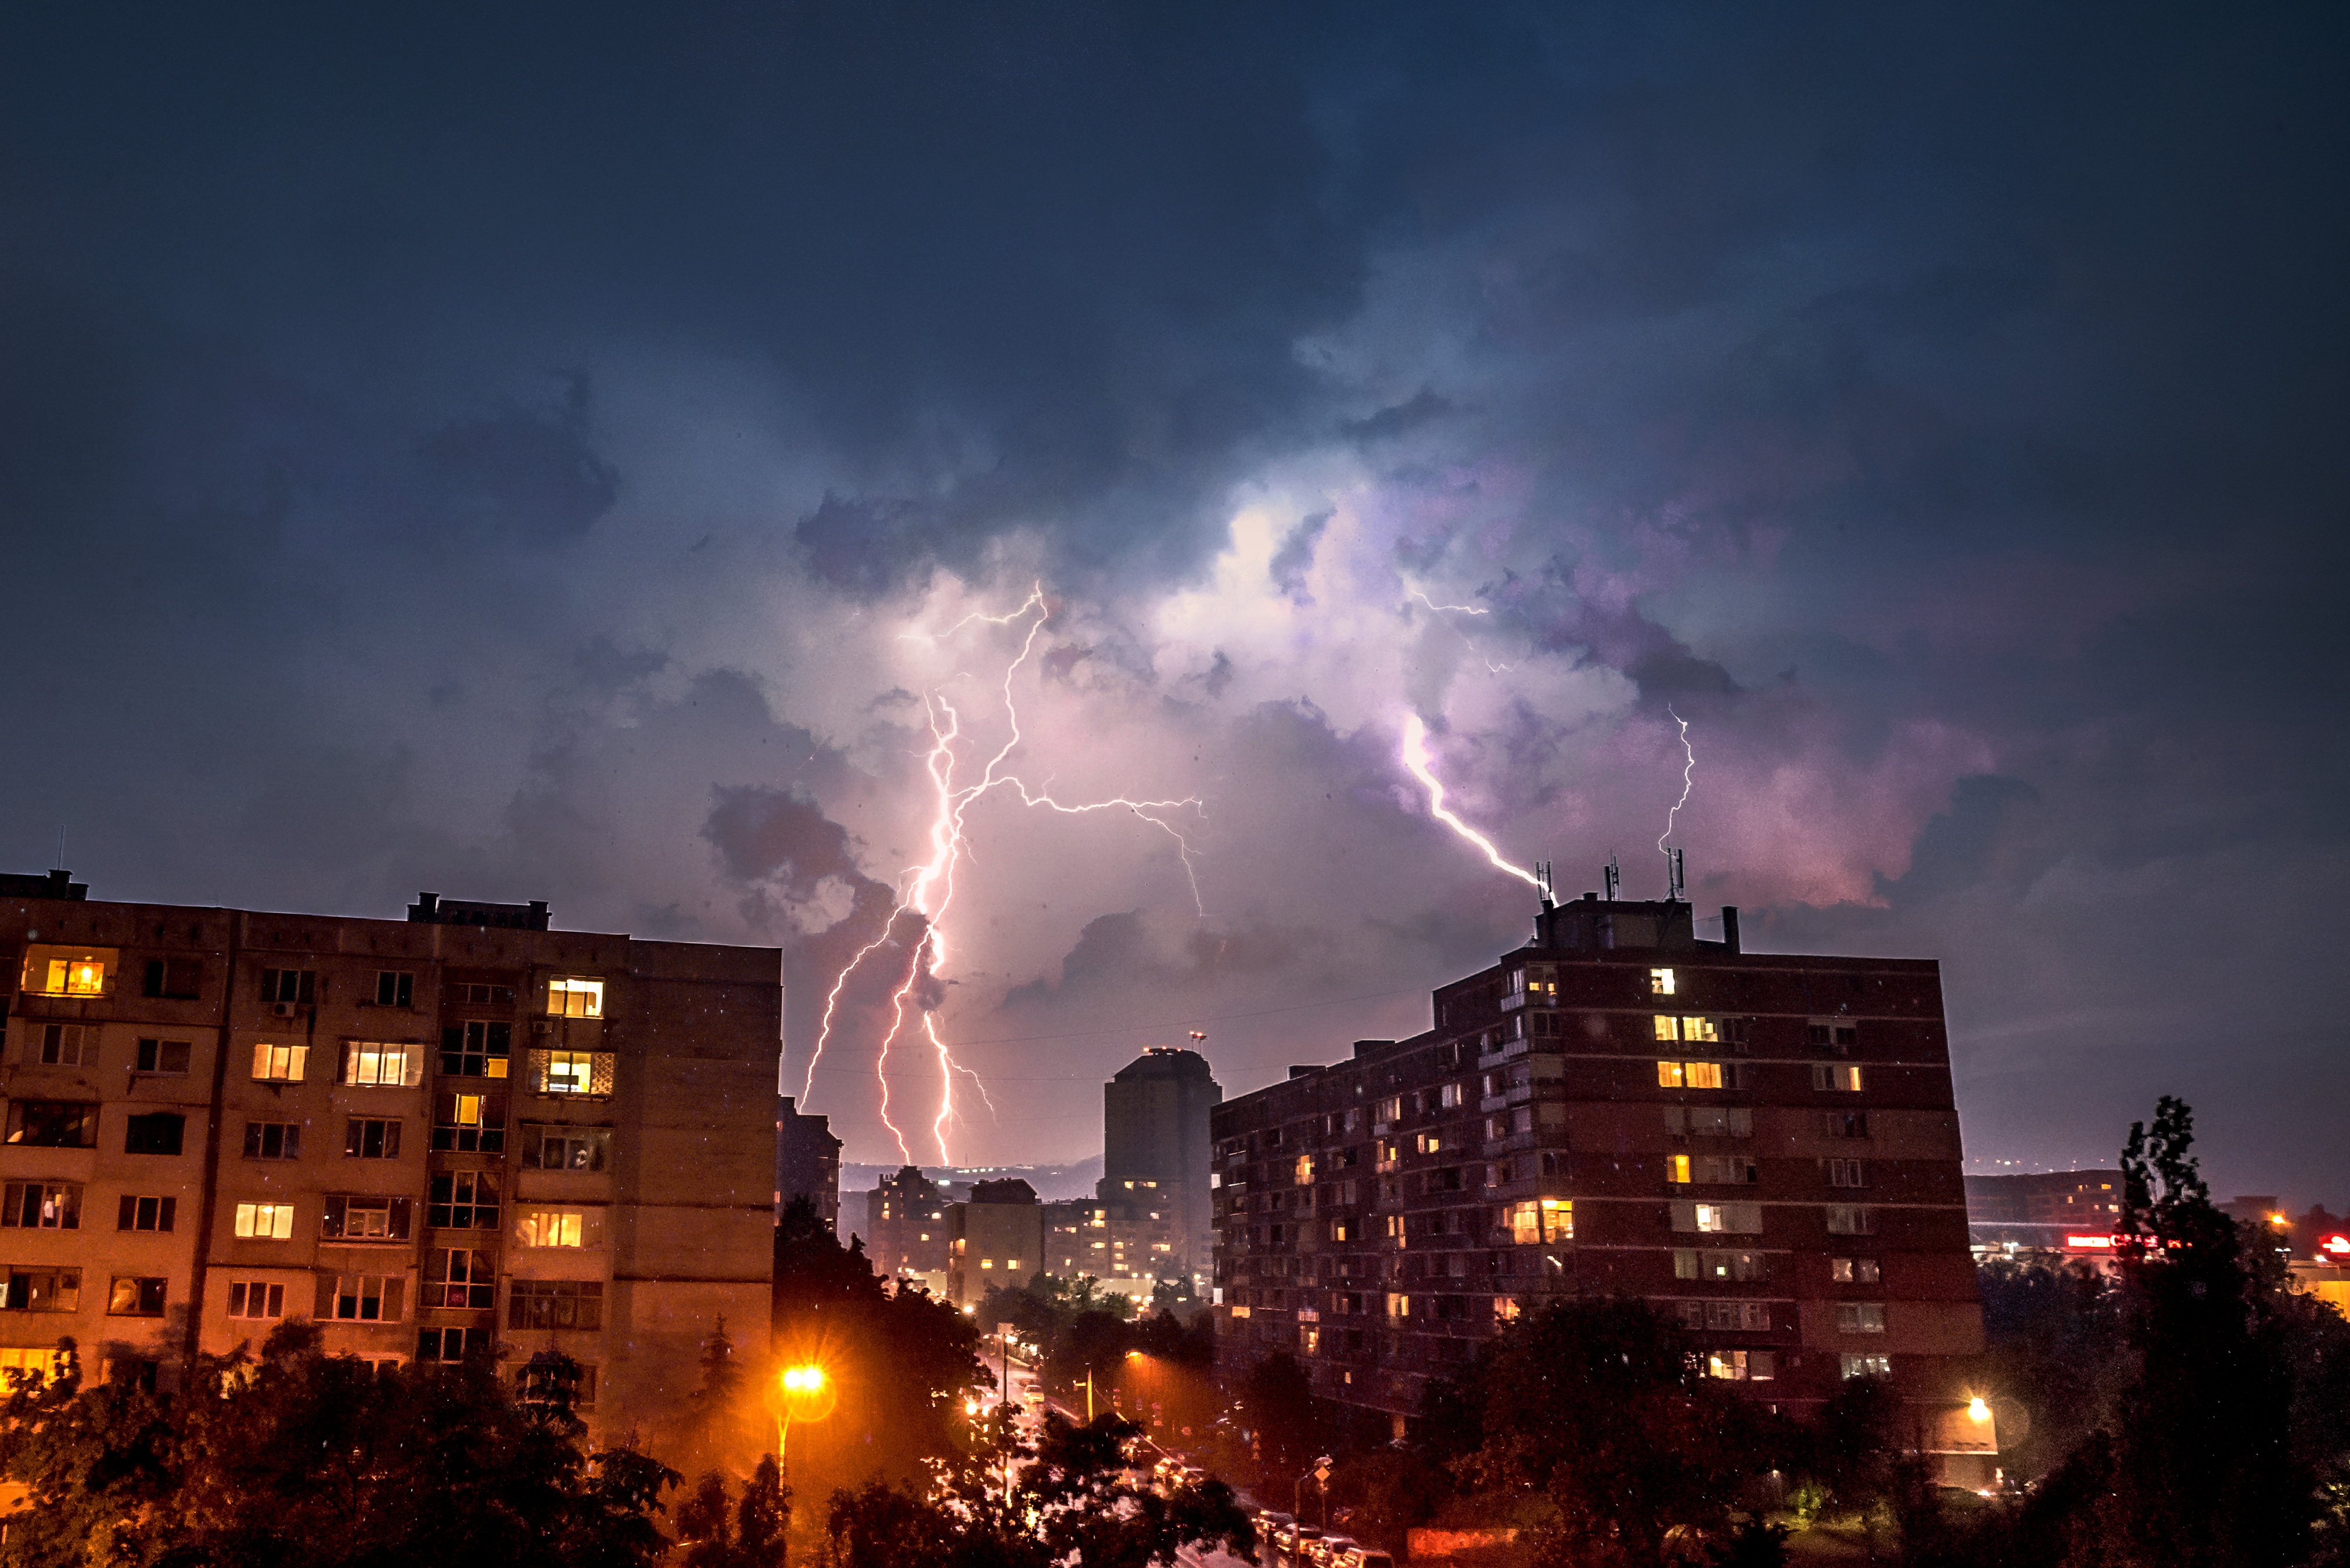
storm, sky, cloud, night, city, lights, lightning, building, atmosphere, daytime, thunder, thunderstorm, light, black, lighting, electricity, window, atmospheric phenomenon, street light, cumulus, horizon, dusk, landscape, midnight, tree, geological phenomenon, electrical supply, cityscape, space, tower block, urban area, electric blue, human settlement, darkness, evening, meteorological phenomenon, wind, house, downtown, apartment, mixed use, suburb, skyline